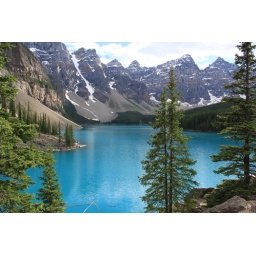
Glacially fed lake with turquoise blue water, the result of light refraction caused by suspended rock flour